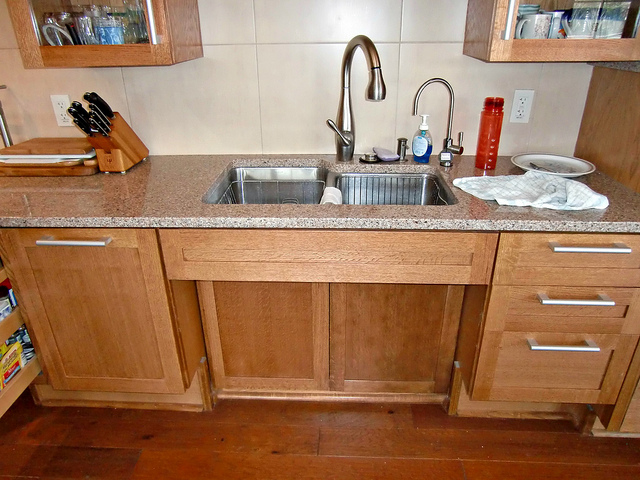
user: Given an image and a question. Answer the question in a short answer. Question: What is the brand of the faucet? Short Answer:
assistant: moen